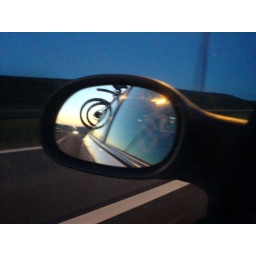
Bikerack in mirror at sunrise taken with phone